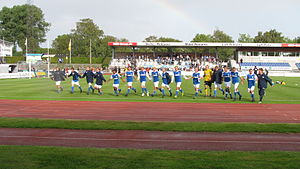
Lyngby Stadion
Lyngby Stadion er et fodboldstadion i Lyngby. Stadionet er Lyngby Boldklubs hjemmebane. Stadion var godkendt til 9.000 tilskuere efter ombygningen med tribune og sponsor lounge, og har en fanshop og et par pølseboder. Stadion fik i starten af 1973 som det andet stadion i Danmark kunstofbelægning for atletik. I 2005 blev stadion renoveret og der kom en helt ny kunstofbelægning på.